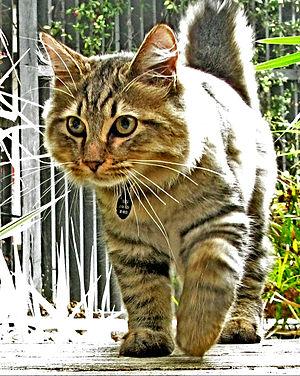
La liste des races de chats ci-dessous se présente par ordre alphabétique.